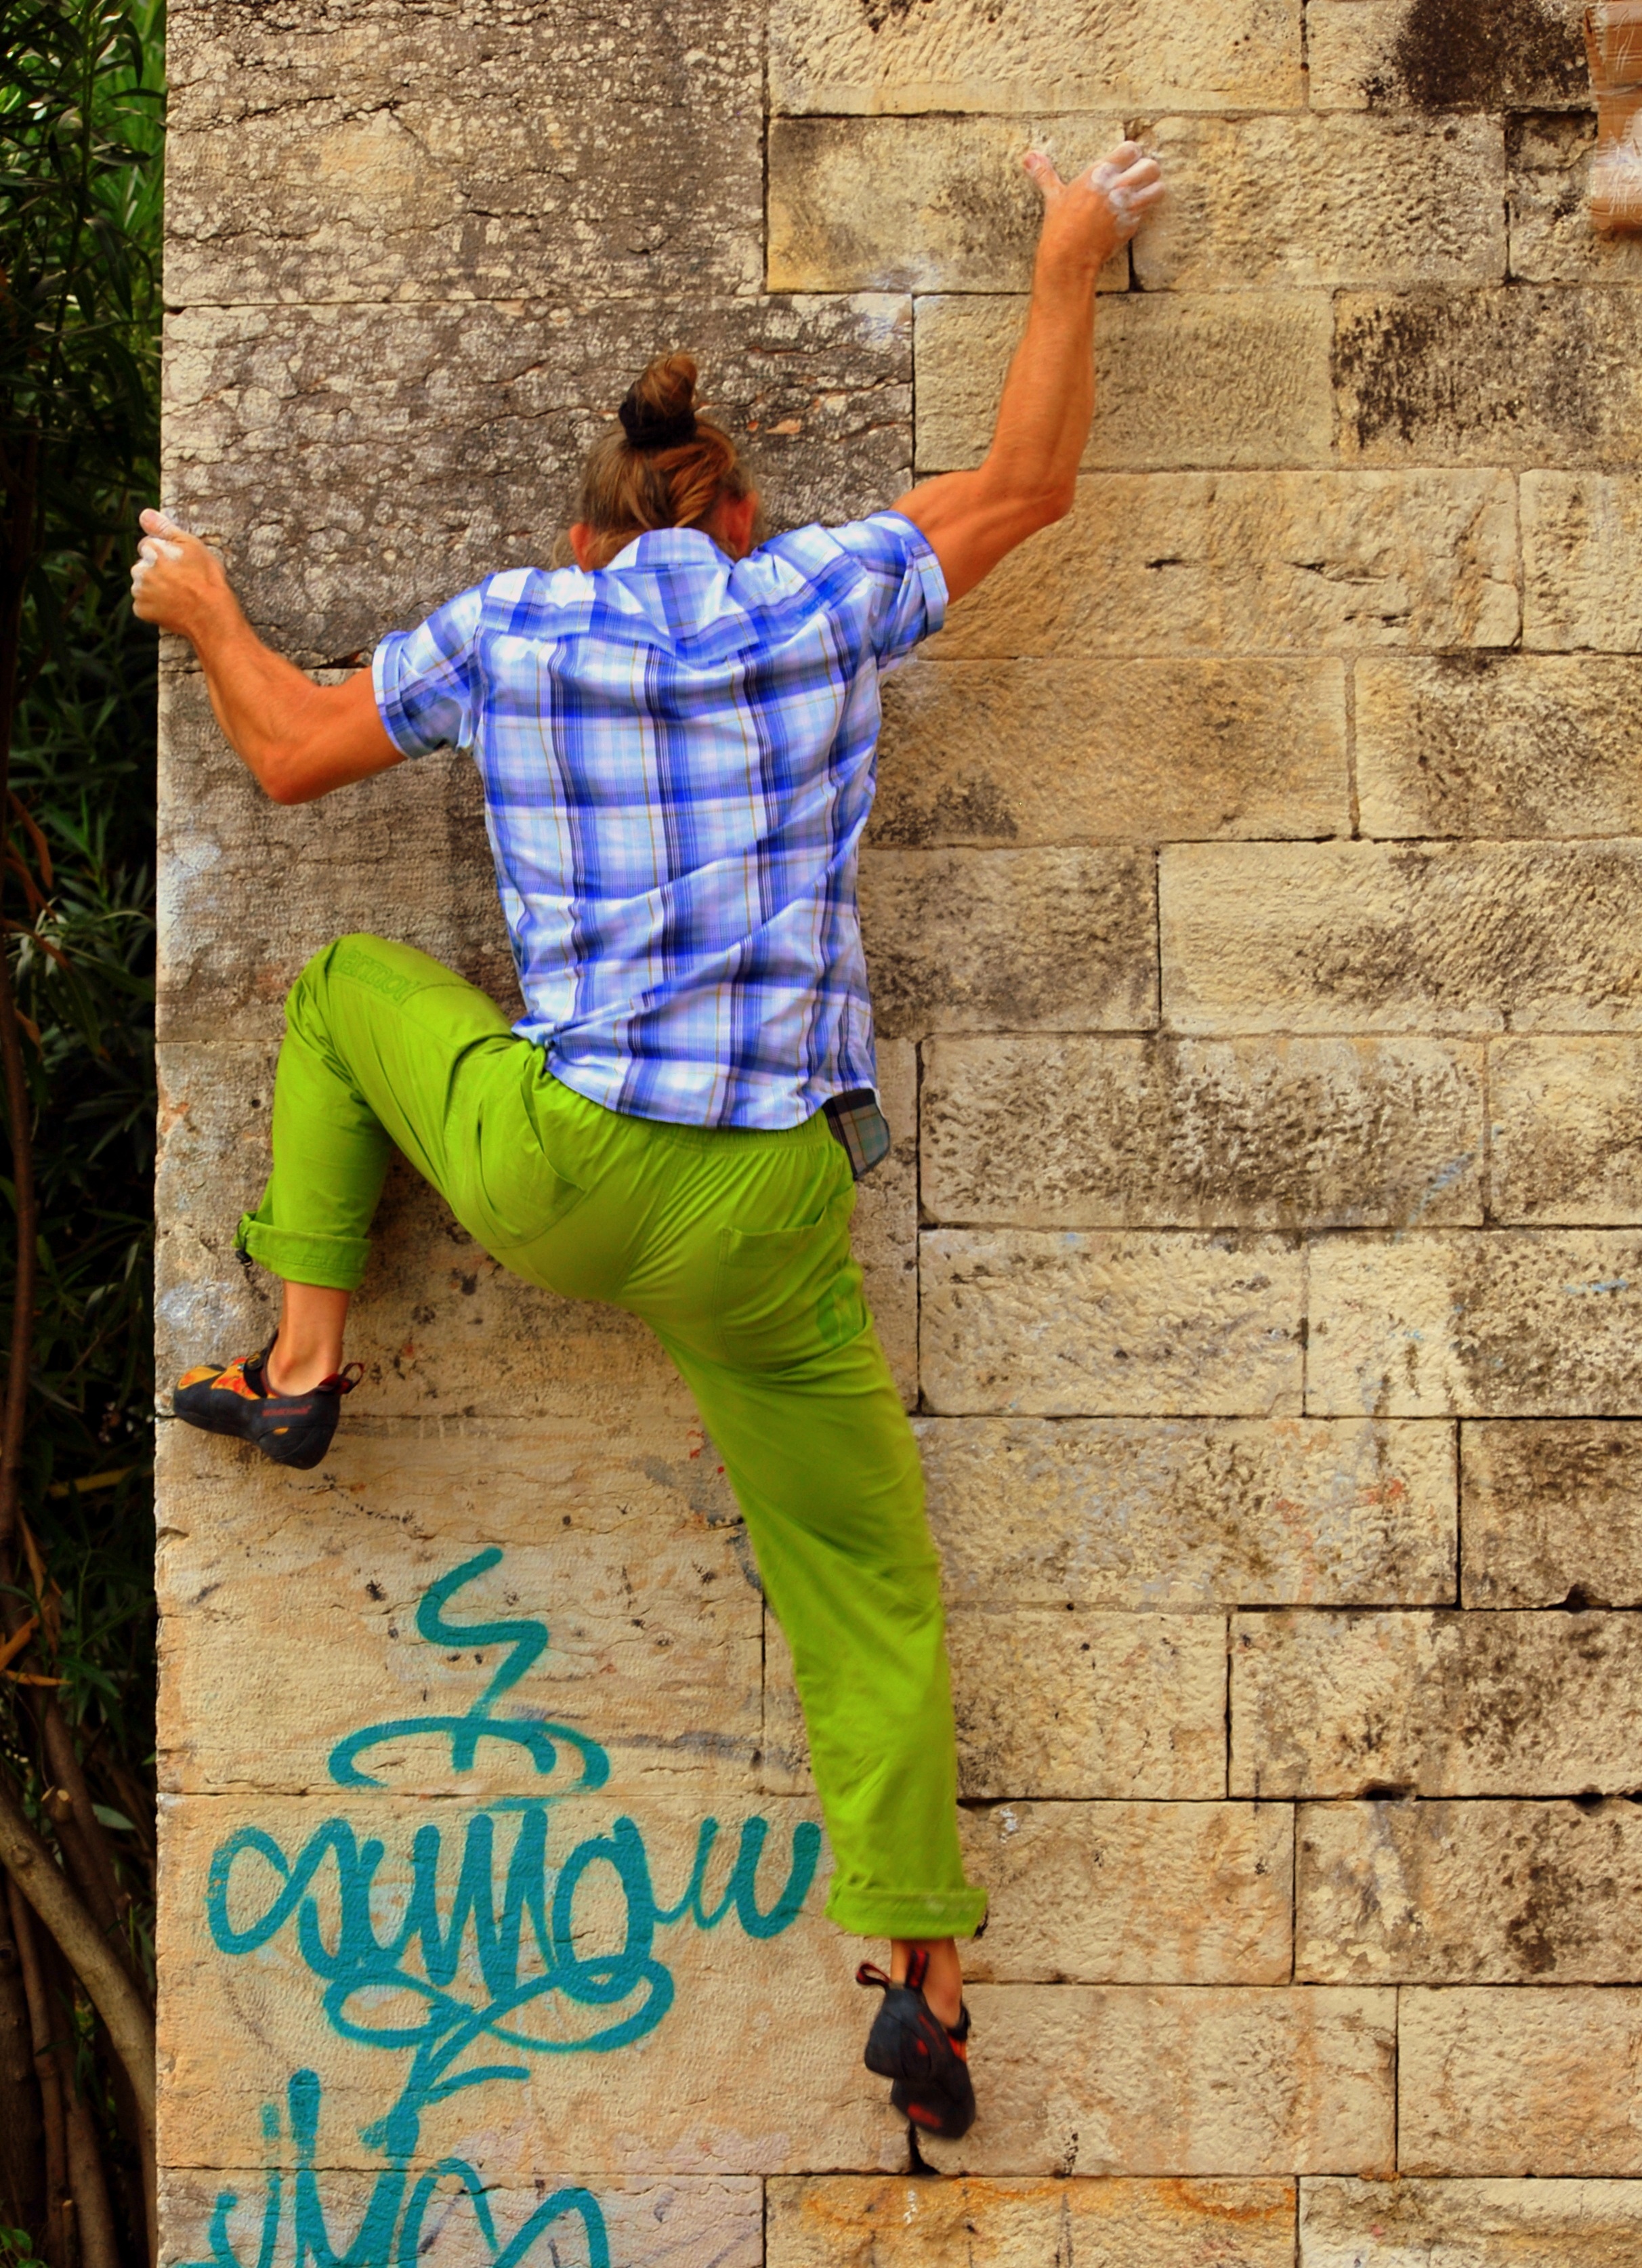
wall, spring, italy, fashion, climbing, rock climbing, climber, verona, photo shoot, tocat, street boulder